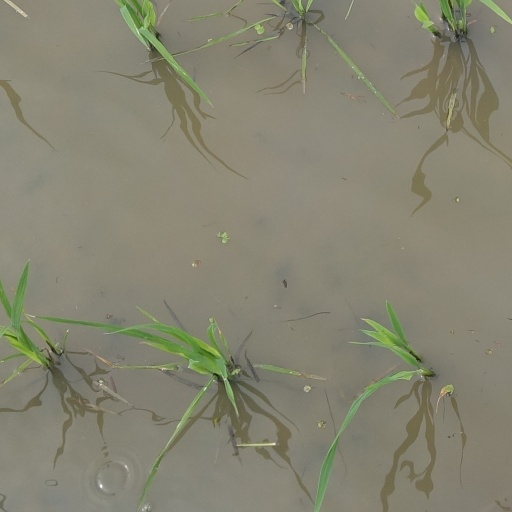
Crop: rice